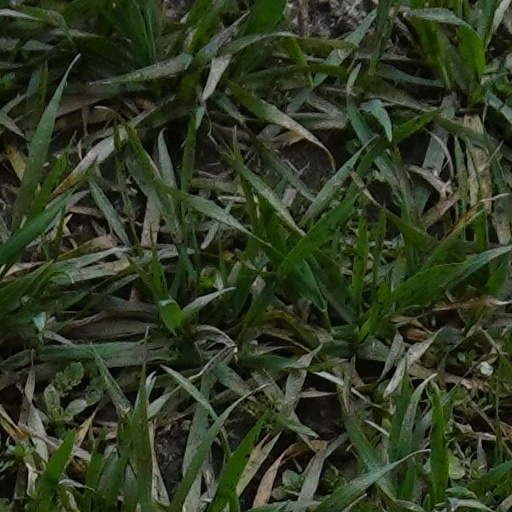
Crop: wheat